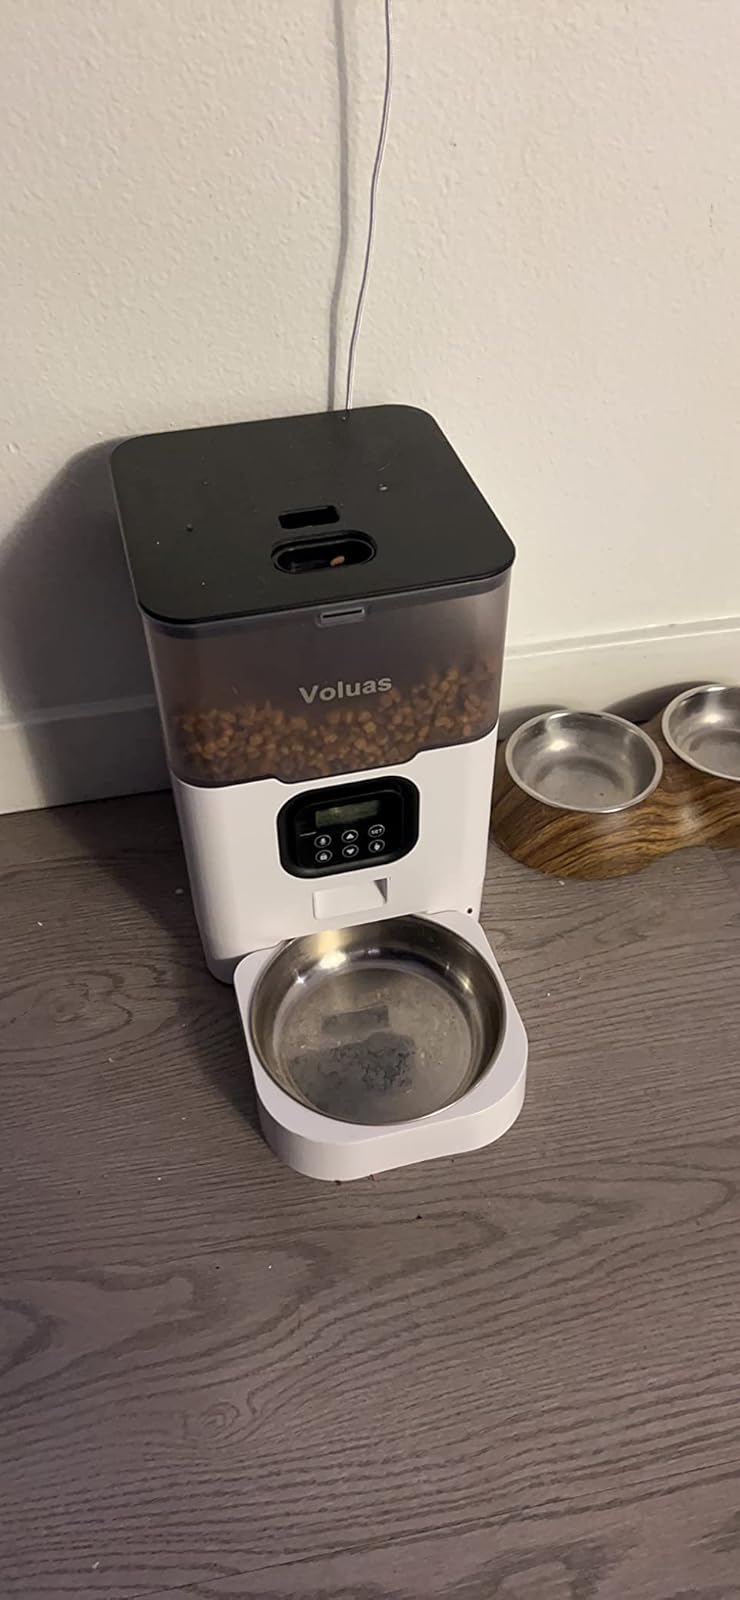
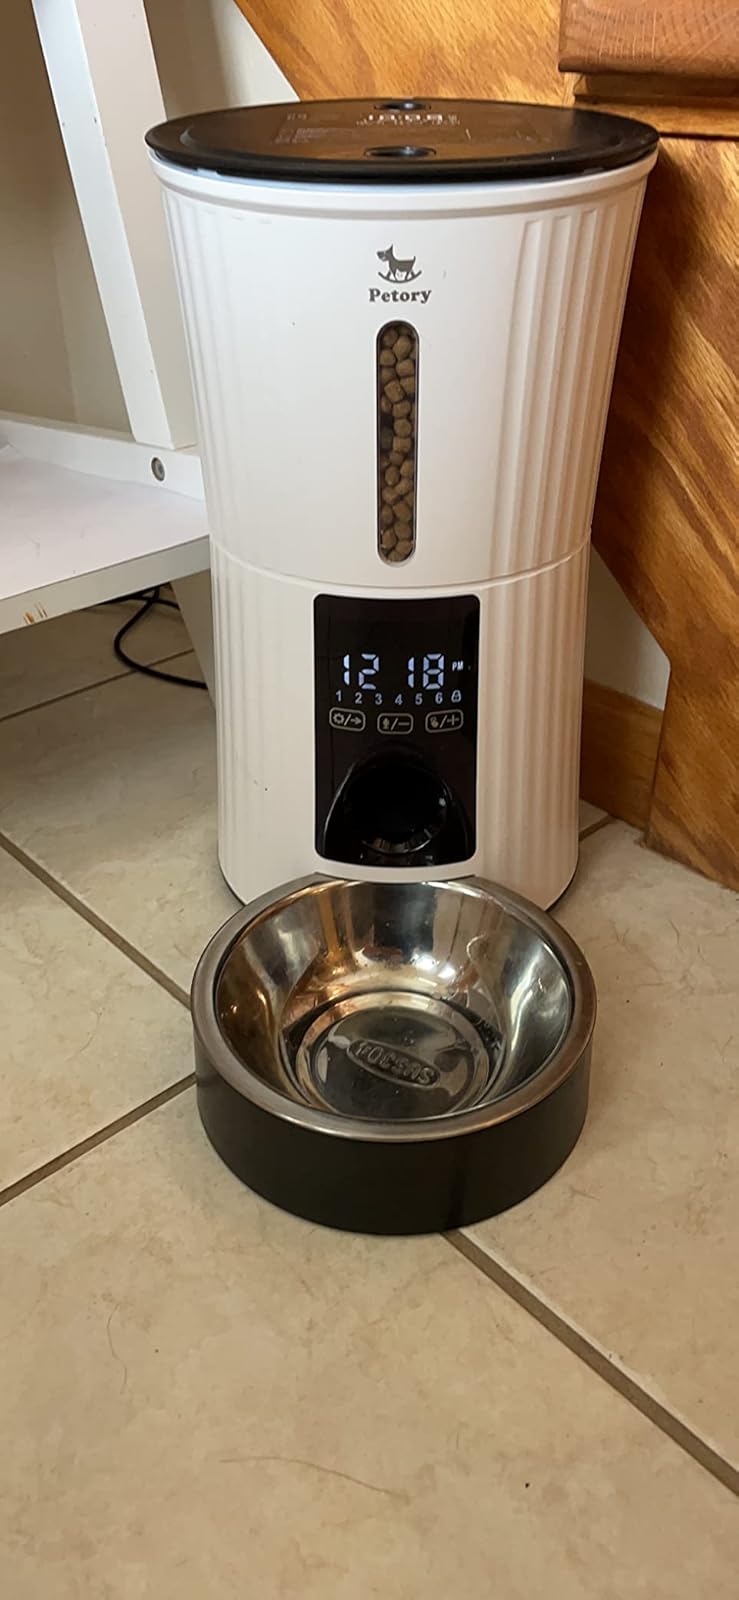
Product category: items_feeder
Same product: no